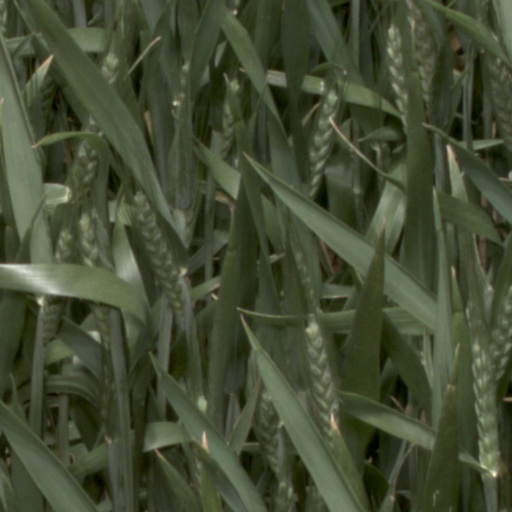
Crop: wheat